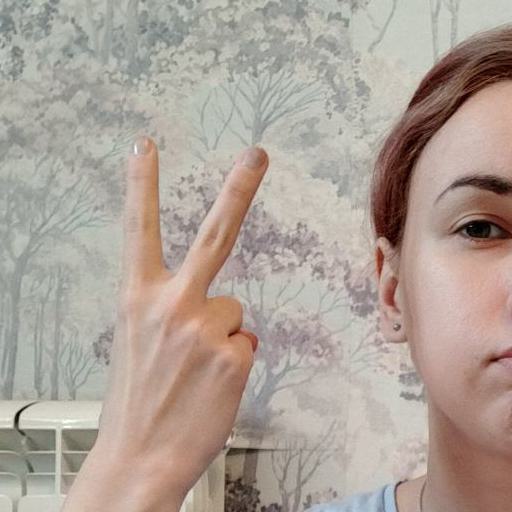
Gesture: peace_inverted